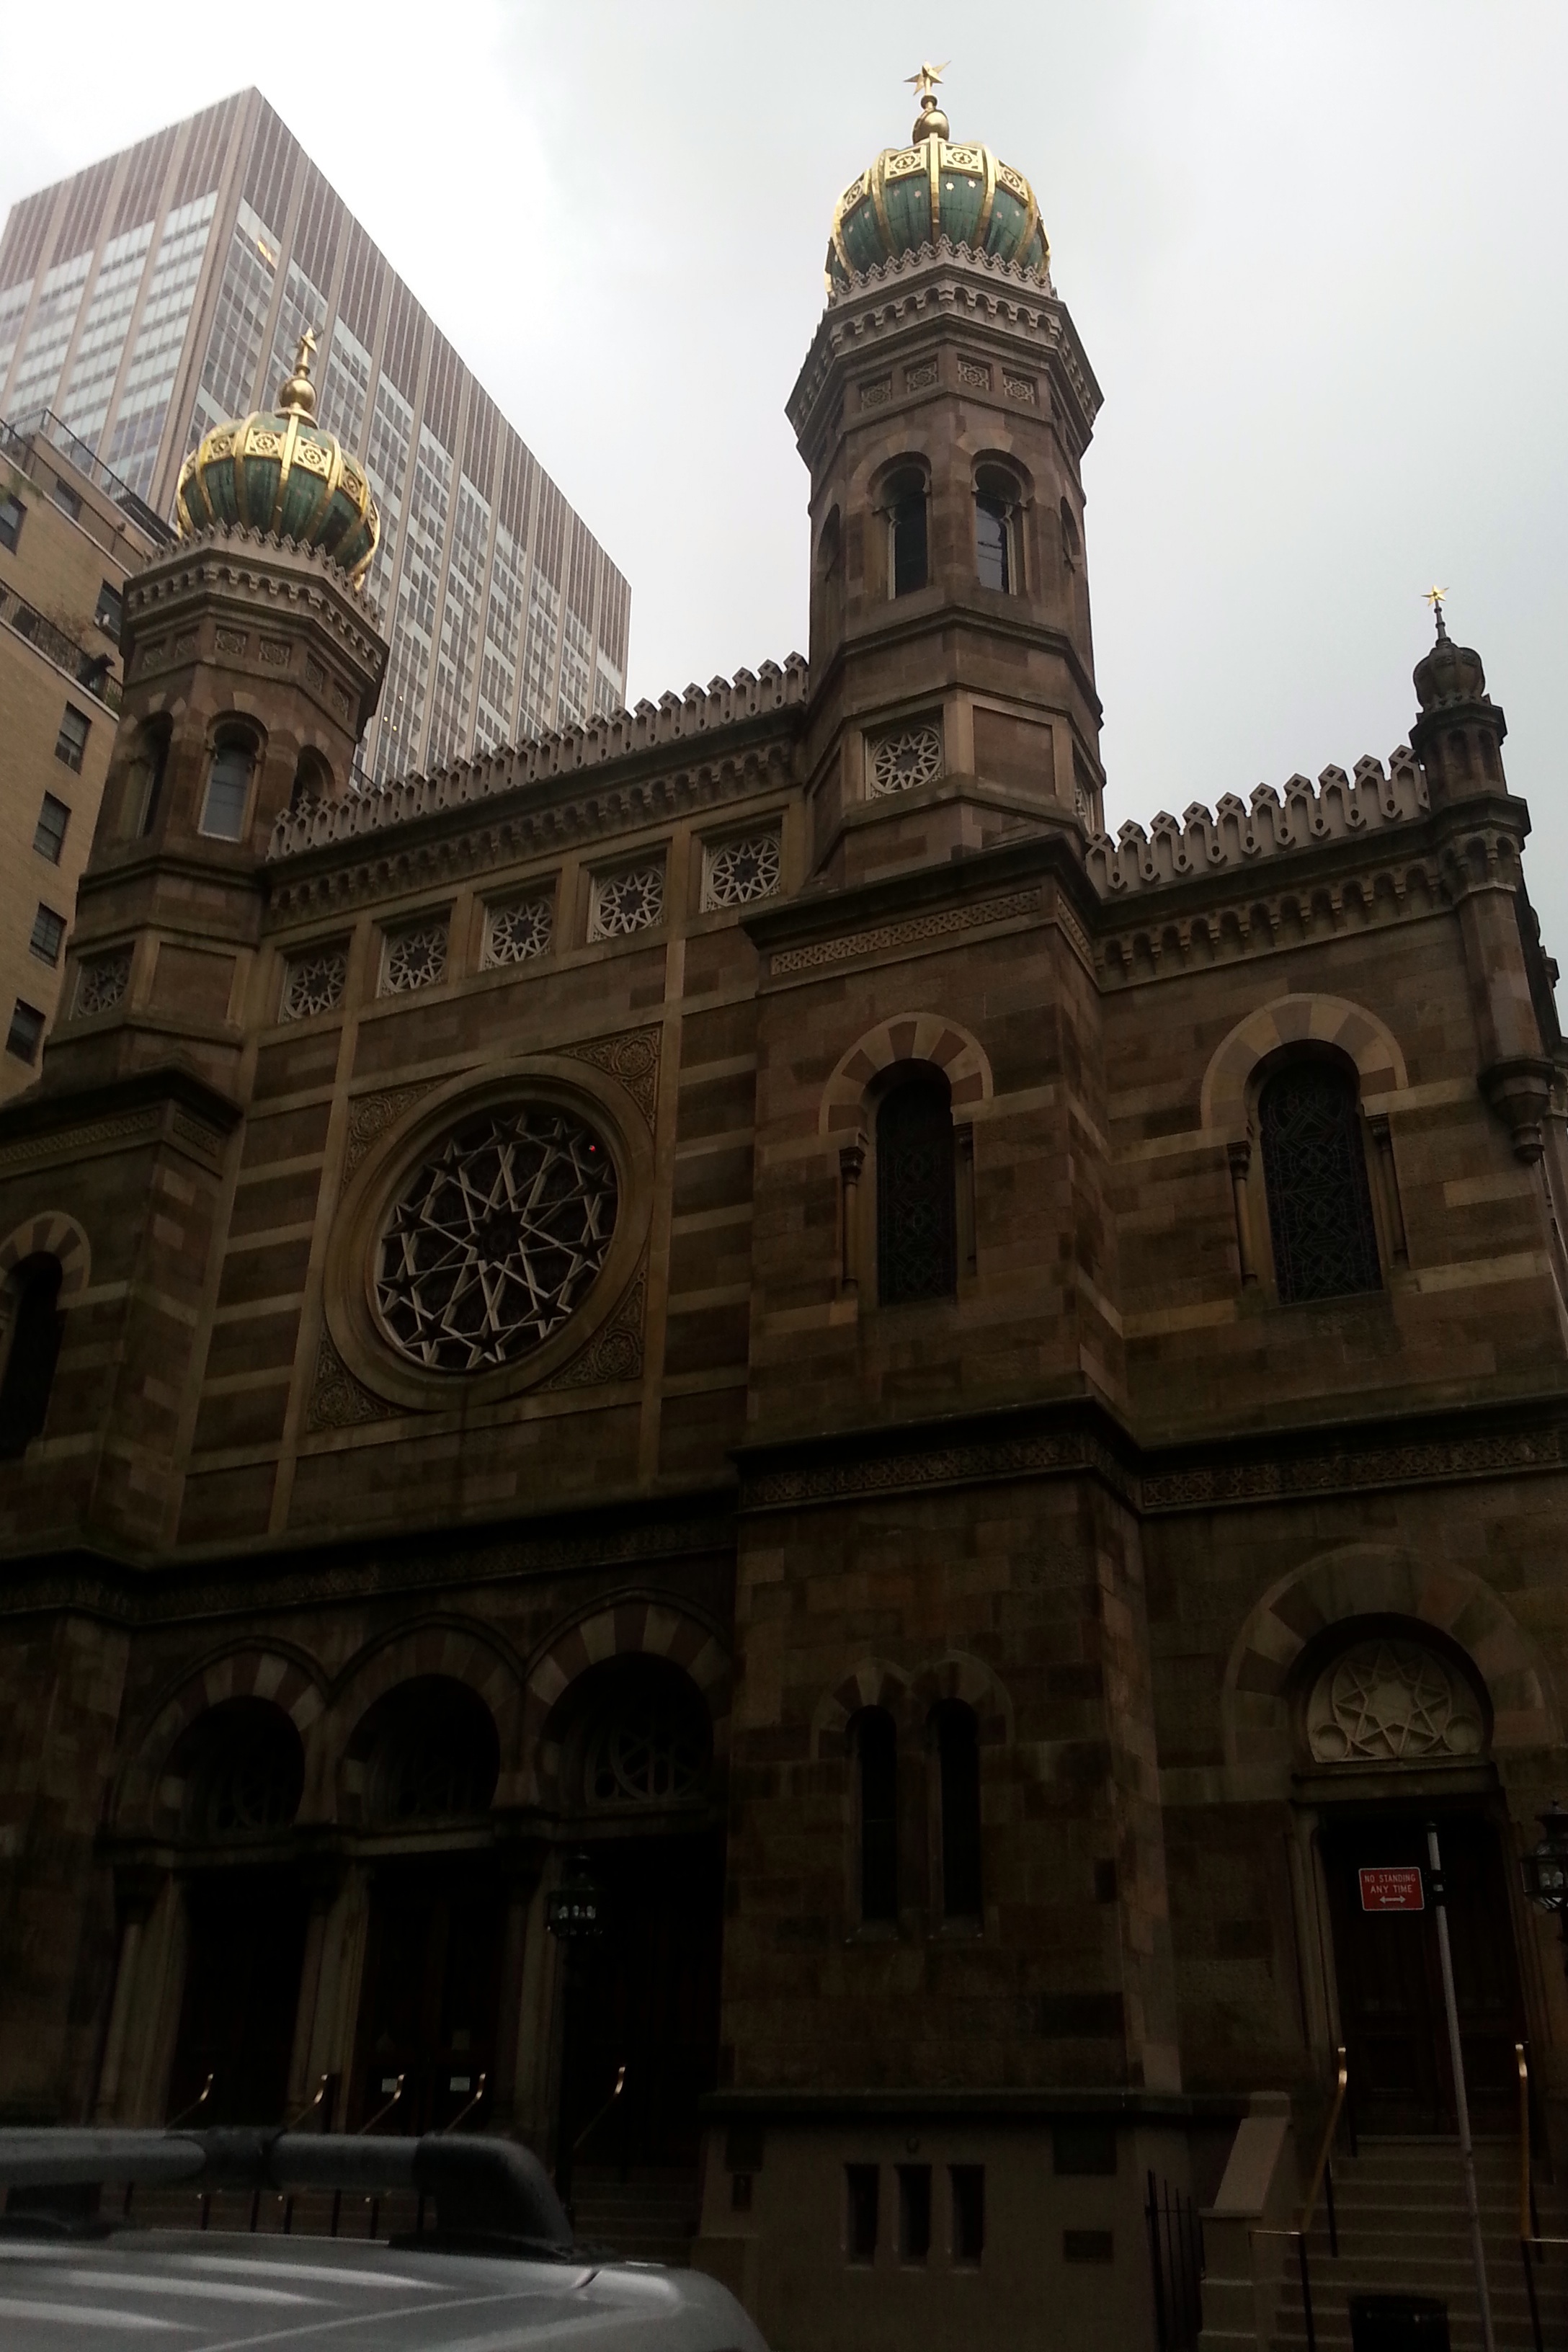
architecture, building, landmark, facade, church, cathedral, place of worship, synagogue, basilica